House of the Centenary

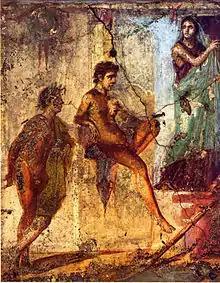
Scene from "Iphigenia in Tauris"

Some of the mythological paintings, including one of Medea, are thought to represent scenes from the theatre. The painting of Hercules may be a scene from the "Hercules Furens" of either Seneca or Euripides; the other figures would thus be Amphitryon, Megara, and Lycus. A scene from "Iphigenia in Tauris" shows Pylades, Orestes, and Iphigenia.